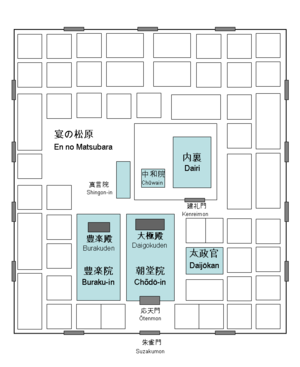
Le kōkyū est la partie du palais impérial japonais appelée dairi où vivent la famille impériale et les dames de cour.
L'époque de Heian est l'une des 14 subdivisions traditionnelles de l'histoire du Japon. Cette période, précédée par l'époque de Nara, commence en 794 et s'achève en 1185 avec l'époque de Kamakura. L'ancienne capitale, Nara, est abandonnée au profit de la création de Heian-kyō, future Kyoto.
Le palais Heian était à l'origine le palais impérial, ou Daidairi, de Heian-kyō, capitale impériale du Japon entre 794 et 1227 ; à sa place se tient désormais le centre-ville de Kyōto.